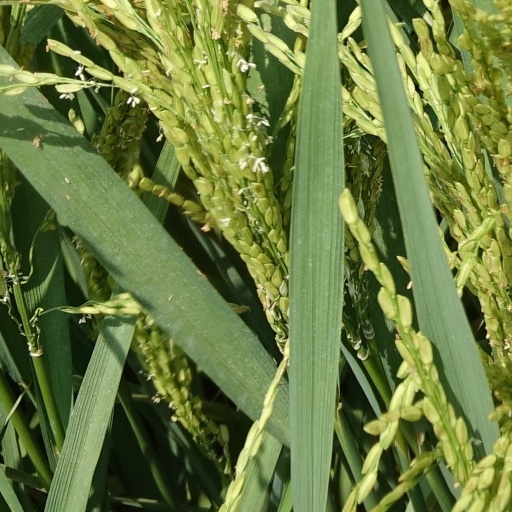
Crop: rice